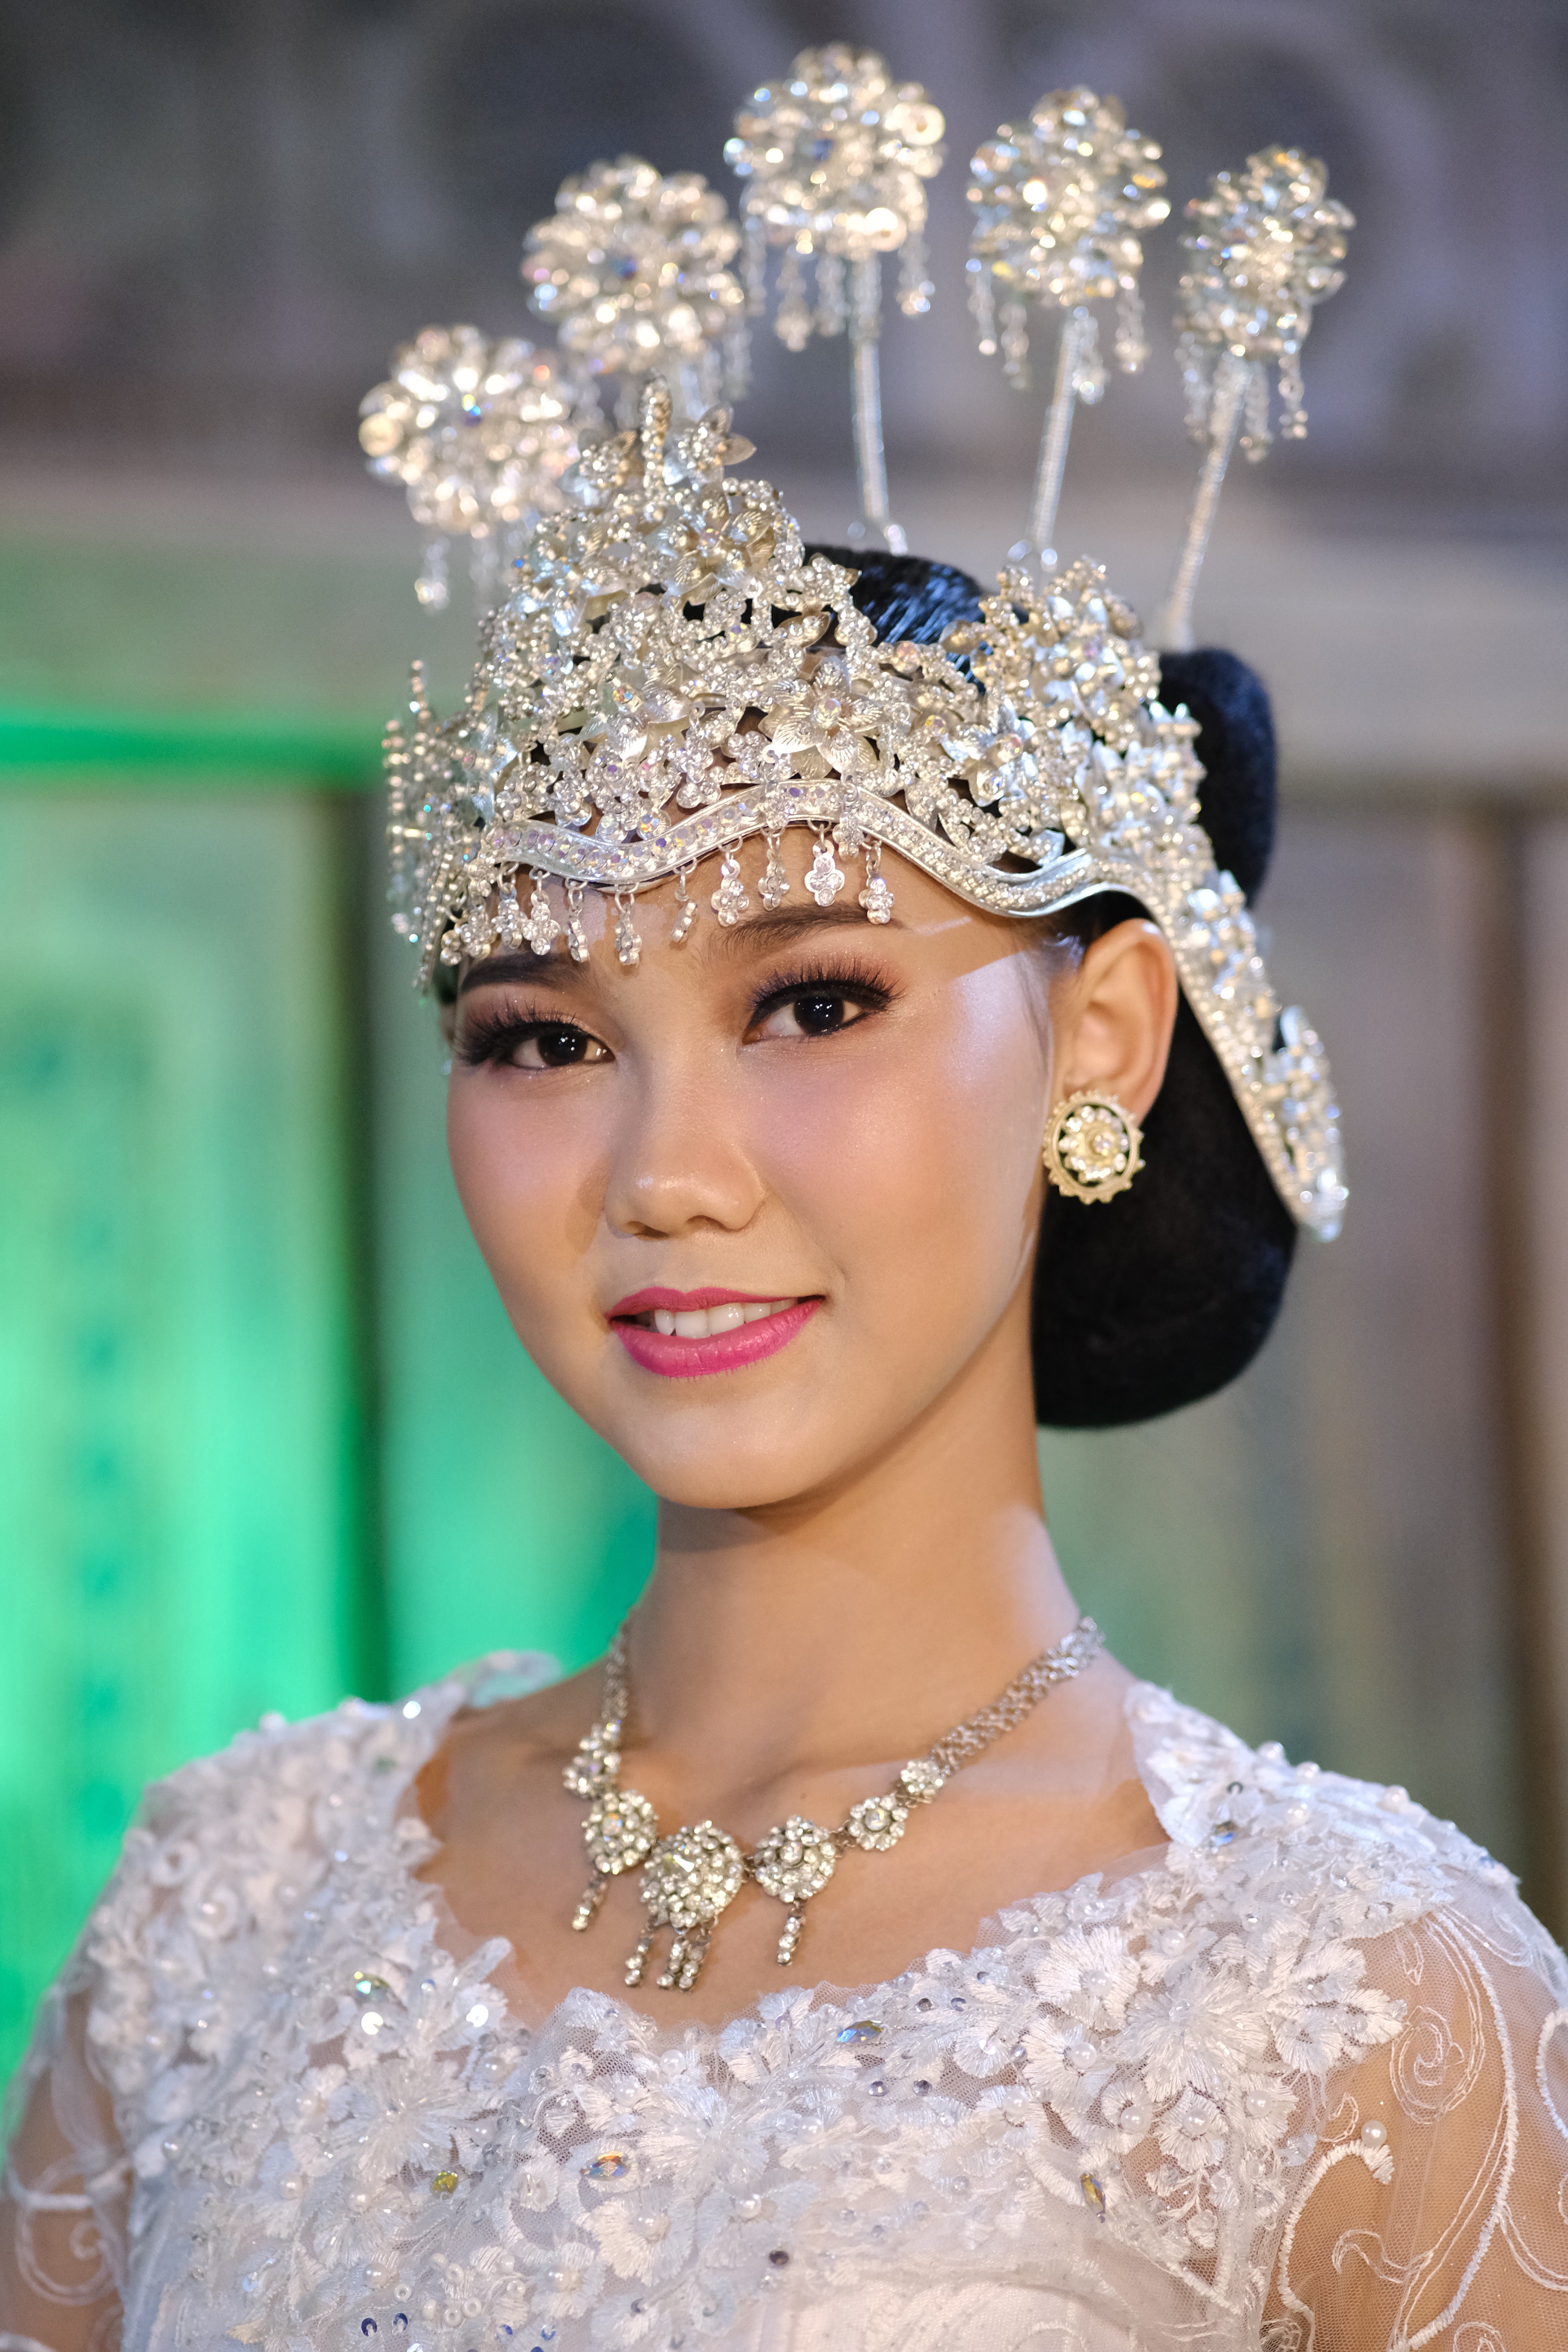
woman, chin, smile, hairstyle, eye, fashion, makeover, eyelash, headgear, earrings, flash photography, fashion design, bride, happy, embellishment, headpiece, wedding dress, bridal accessory, beauty, electric blue, formal wear, event, jewellery, fashion model, tiara, hair accessory, gown, fashion accessory, tradition, haute couture, fun, necklace, bridal clothing, portrait photography, public event, veil, photo shoot